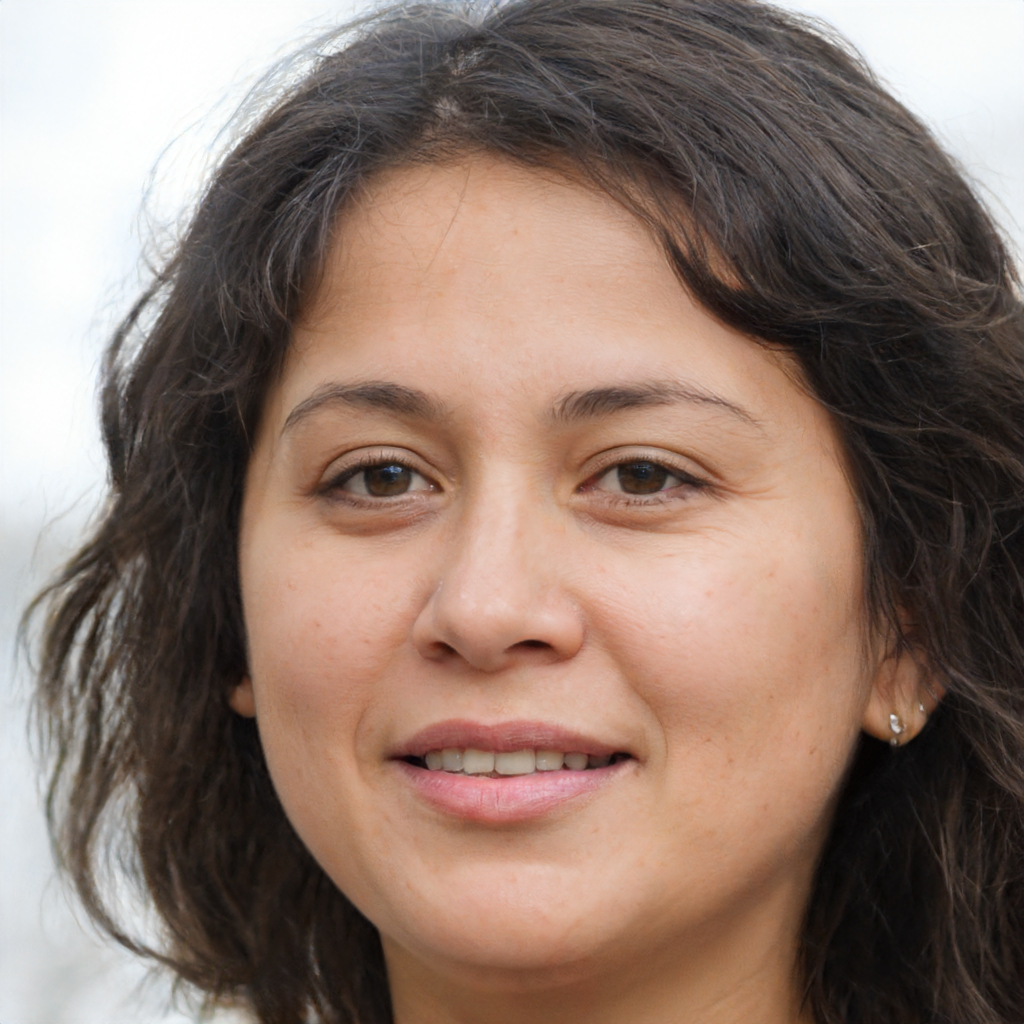
Gender: Female